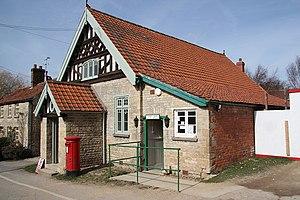
La panne flamande est une tuile traditionnelle dans les pays allant de la Flandre à la Baltique. Sa section transversale est en S et son côté convexe recouvre la rive du côté concave de sa voisine. Elle résume ainsi en une pièce la tegula et l'imbrex des couvertures romaines. Sa sous-face est munie en tête d'un relief qui la retient au lattis. C'est, dans sa forme la plus classique, une tuile de grand moule dont il faut environ quinze unités pour couvrir un mètre carré. Elle est apparue au XVᵉ siècle pour couvrir des toits de pente moyenne ou forte dans les régions pluvieuses de la mer du Nord et son usage perdure au XXIᵉ siècle dans une aire très élargie.